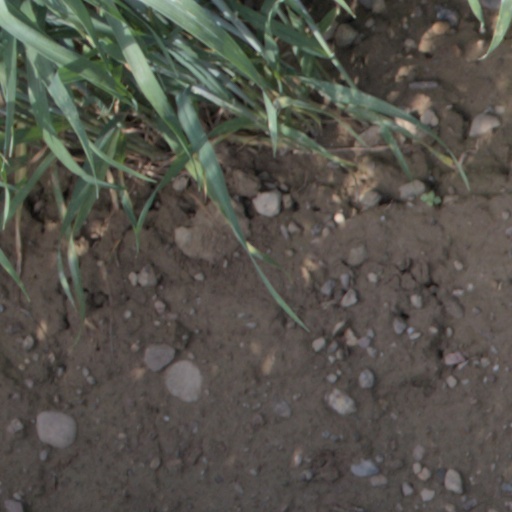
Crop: wheat